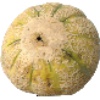
Label: cantaloupe